Capture of Wytschaete

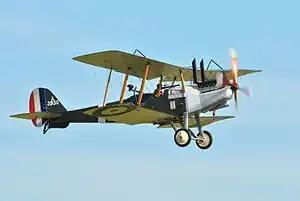

Zero hour was when visibility was expected to be . The usual pattern of night bombardment had continued as a deception but then the mines and the British artillery were fired. Crimson cylinders of flame rose from the mines and pieces of earth landed distant. Black smoke rose after the flames; there was a flash, the earth shook and then a great roar moved outwards from the detonations. In twilight and dust the first wave advanced at an interval of in case of a German counter-barrage. The Spanbroekmolen mine was fifteen seconds late and some soldiers of the 14th Battalion Royal Irish Rifles (RIR) were knocked over, then got up and closed up to the creeping barrage. Keeping direction was difficult while going round the crater edges and platoon commanders used compasses to find the way. Men from the 25th Division on the right strayed into the 36th (Ulster) Division area causing minor congestion but the Germans still alive in the front position were incapable of resistance. Two machine-guns fired on the 109th Brigade front after the British barrage had passed over them; one gun was knocked out by rifle-grenade fire and the other by a Lewis gun.